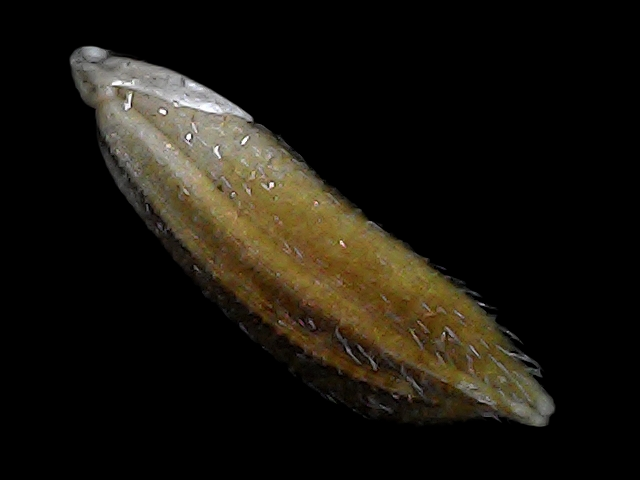
Rice variety: Bd91